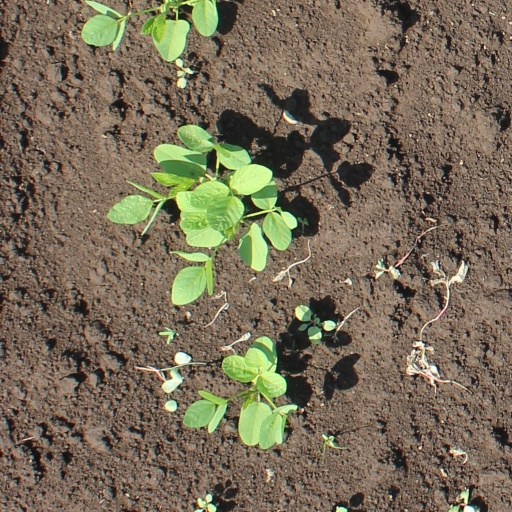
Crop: soybean